Flag of Sicily

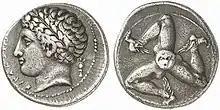
Silver drachma from Sicily, minted during the reign of Agathocles, tyrant of Syracuse ( BC) and king of Sicily ( BC), with a triskeles of three human legs with winged feet, and a Gorgoneion at their center

The Triskeles-with-Gorgoneion symbol is found in antiquity, depicted on coins minted in Syracuse in the 4th century BC.